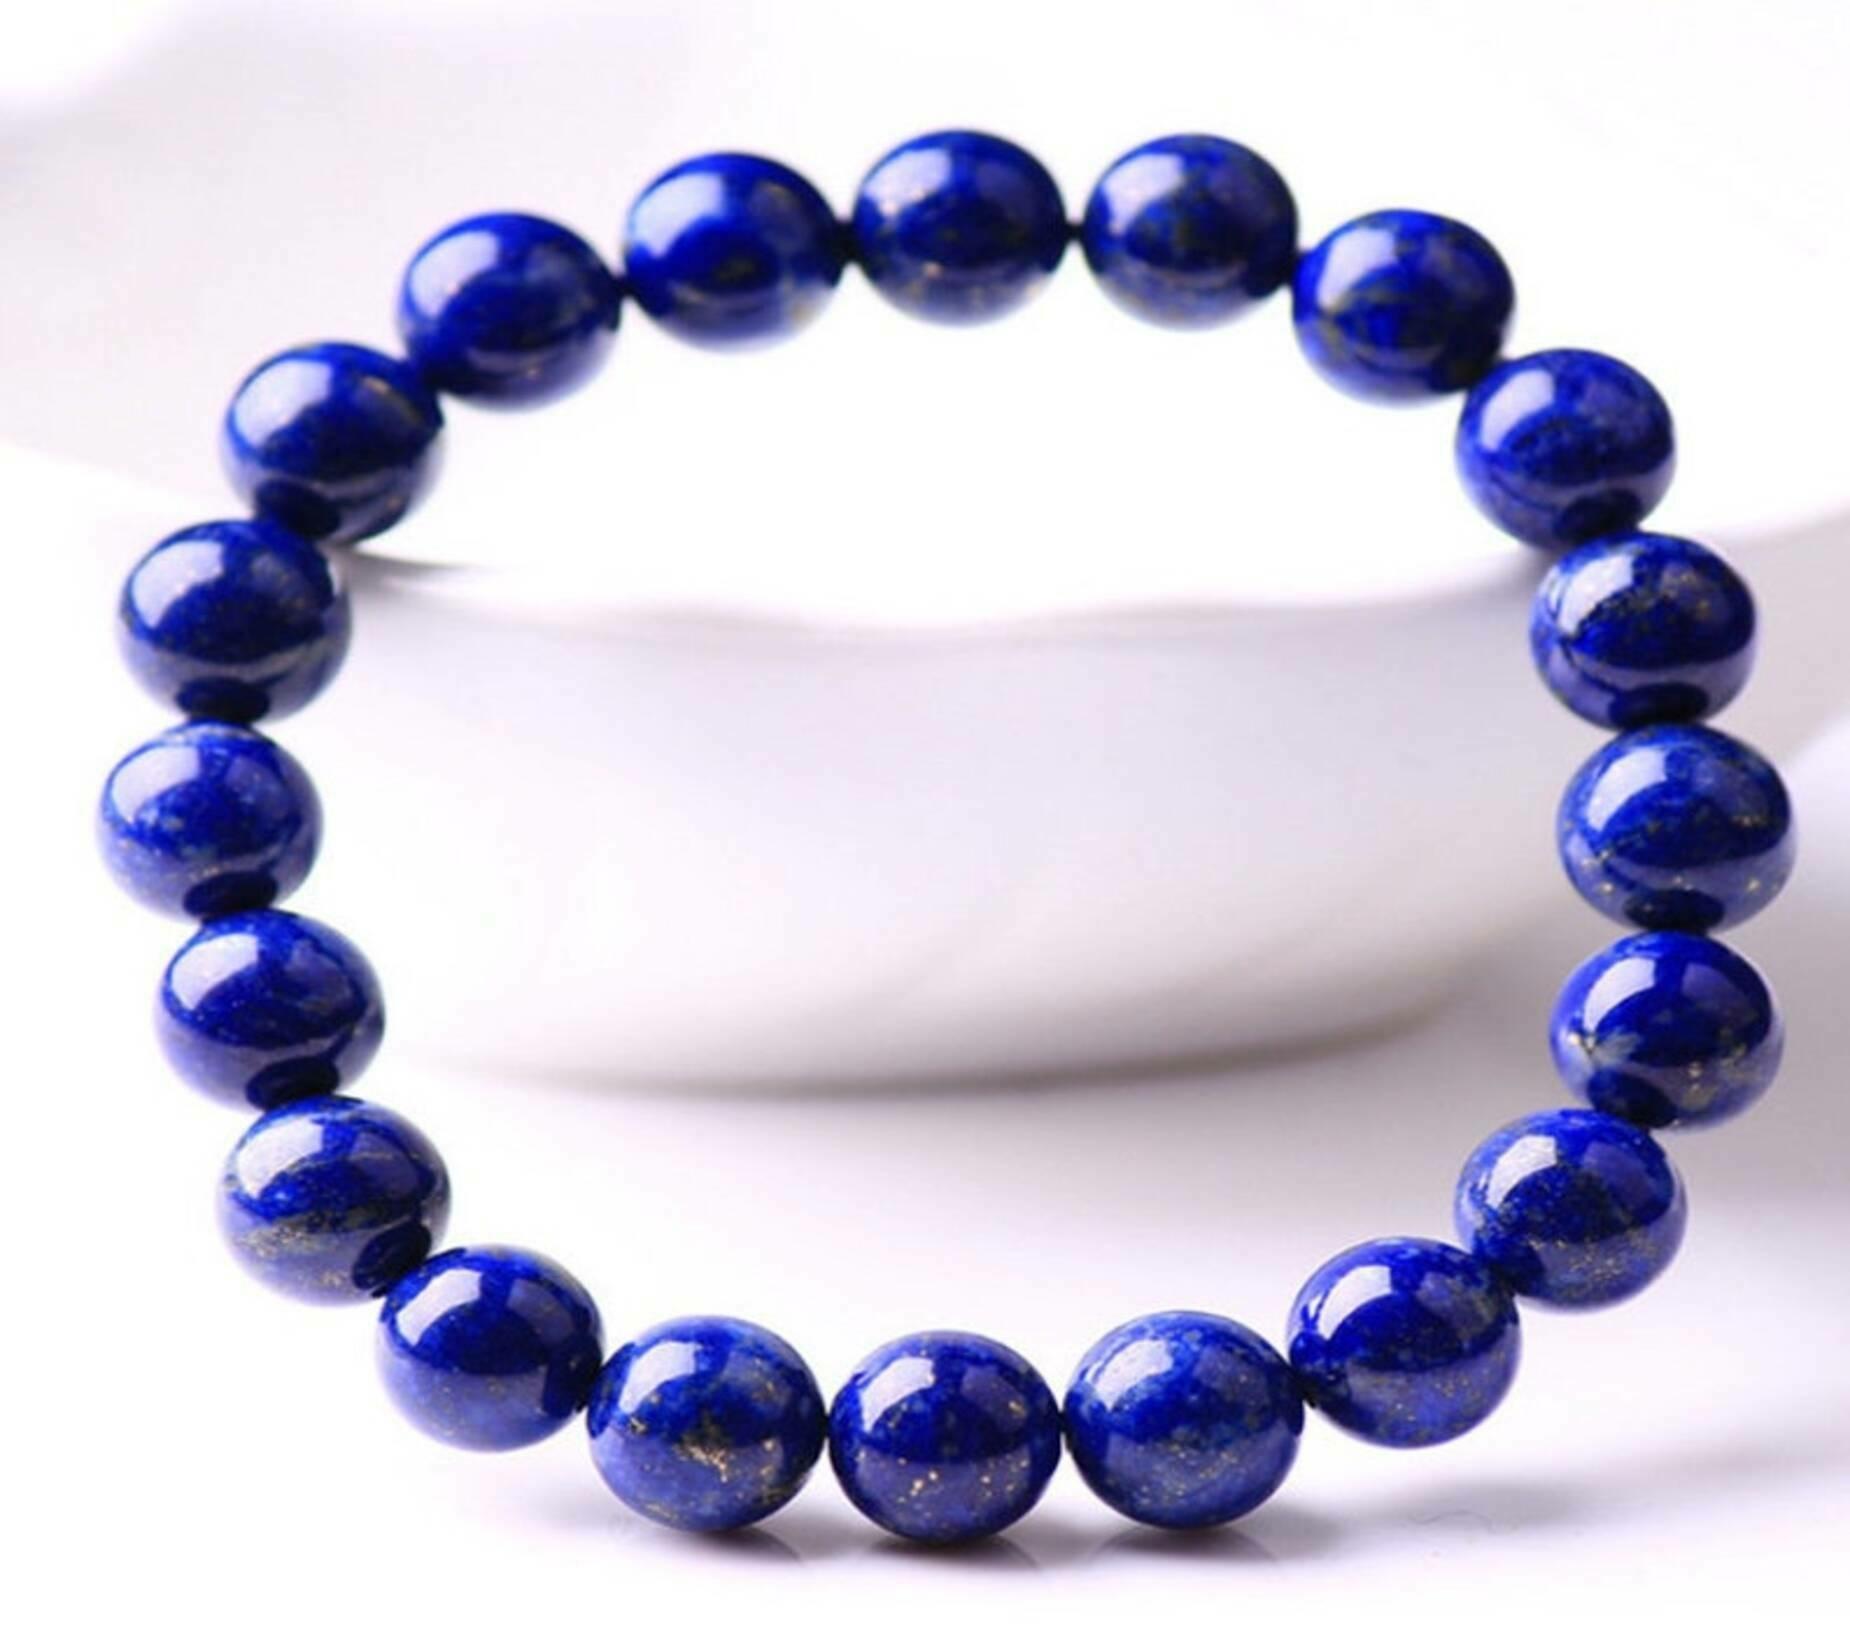
Majestic Crystals Labradorite Beaded Bracelet
Type: Bracelets & Bangles
Brand: Majestic Crystals
Price: Rs. 999
 Labradorite is right in front of you! Yes, labradorite is indeed a magical bracelet that is a blend of masculine and feminine (Shiva/Shakti) powers. The supernatural stone/bracelet is enriched with psychic and mystical powers. It is capable of completely changing your life. Its boundless positivity does not allow negativity to surround it. The effects/benefits of this divine bracelet are evident to the wearer.